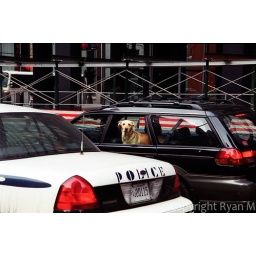
A dog looks out of a car in Chicago.